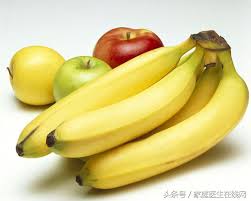
Waste category: biological